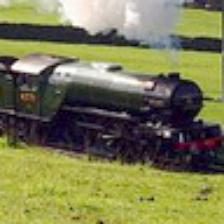
Label: NonHuman